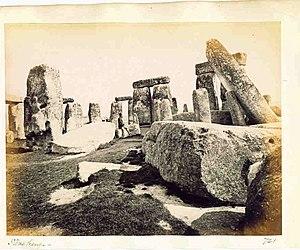
John Aubrey est un érudit et écrivain anglais, surtout connu pour son recueil de courtes biographies généralement publié sous le titre Brief Lives. Il découvrit les Aubrey holes à Stonehenge.